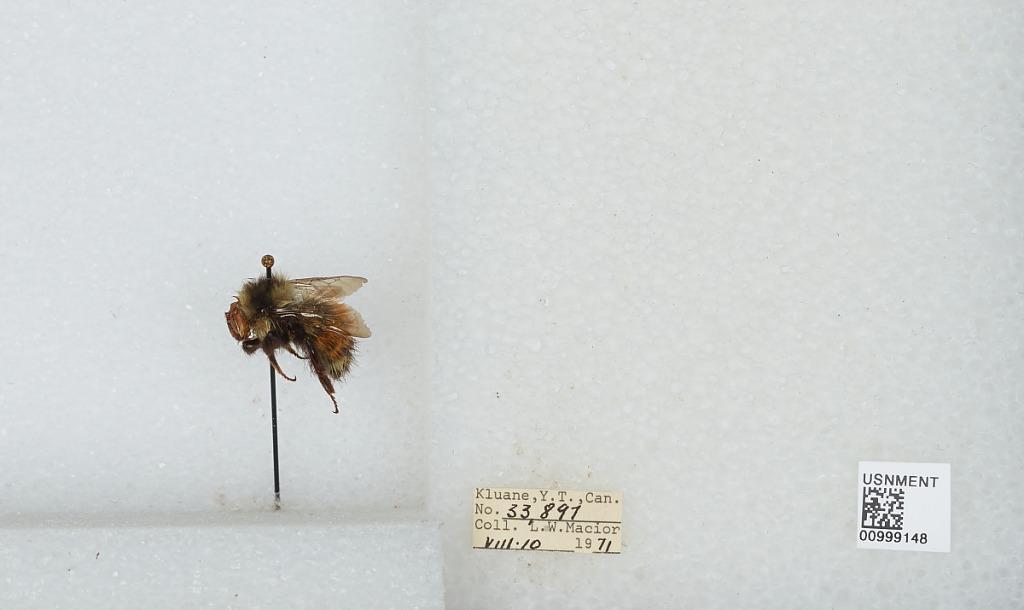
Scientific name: Bombus (Pyrobombus) melanopygus Nylander
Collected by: L. Macior
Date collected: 1971-8-10
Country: Canada
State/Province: Yukon Territory
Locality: Kluane
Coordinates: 60.75, -139.5